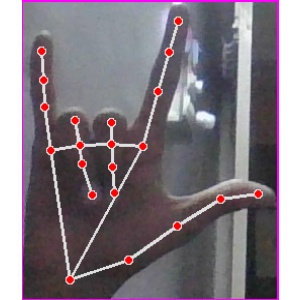
अक्षर: व